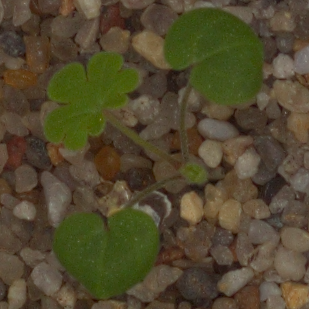
Label: smallflowered_cranesbill